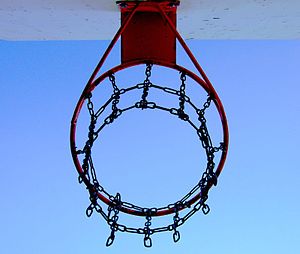
Basketballkurv / Forskellige basketballkurve
En basketballkurv er målet i basketball. Kurven består af en ring med et net, som bolden kan passere igennem, og er forsynet med en bagplade. Basketballkurve fås i flere varianter – fra små udgaver beregnet til legetøj til den officielle kurv beregnet til konkurrenceidræt.